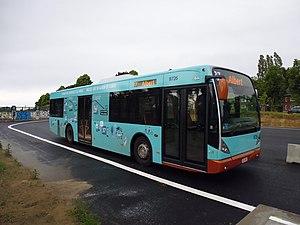
À l’occasion de la création de la ligne 37 de la STIB, un bus VanHool NewA330 a été pelliculé et est affecté sauf exception à cette ligne nouvelle
Le réseau de bus de Bruxelles est exploité par la STIB et dessert l’ensemble de la Région de Bruxelles-Capitale avec quelques lignes se prolongeant en Flandre.